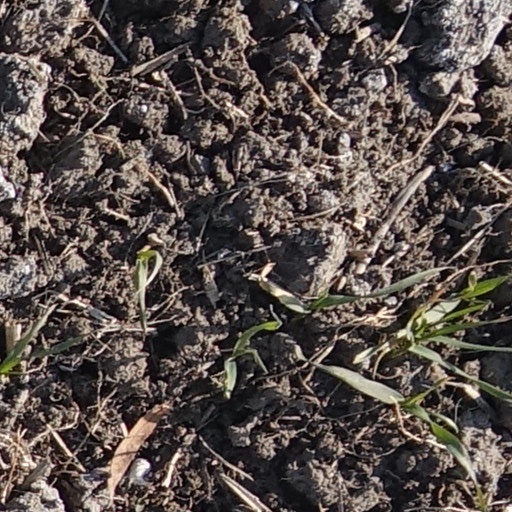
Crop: wheat